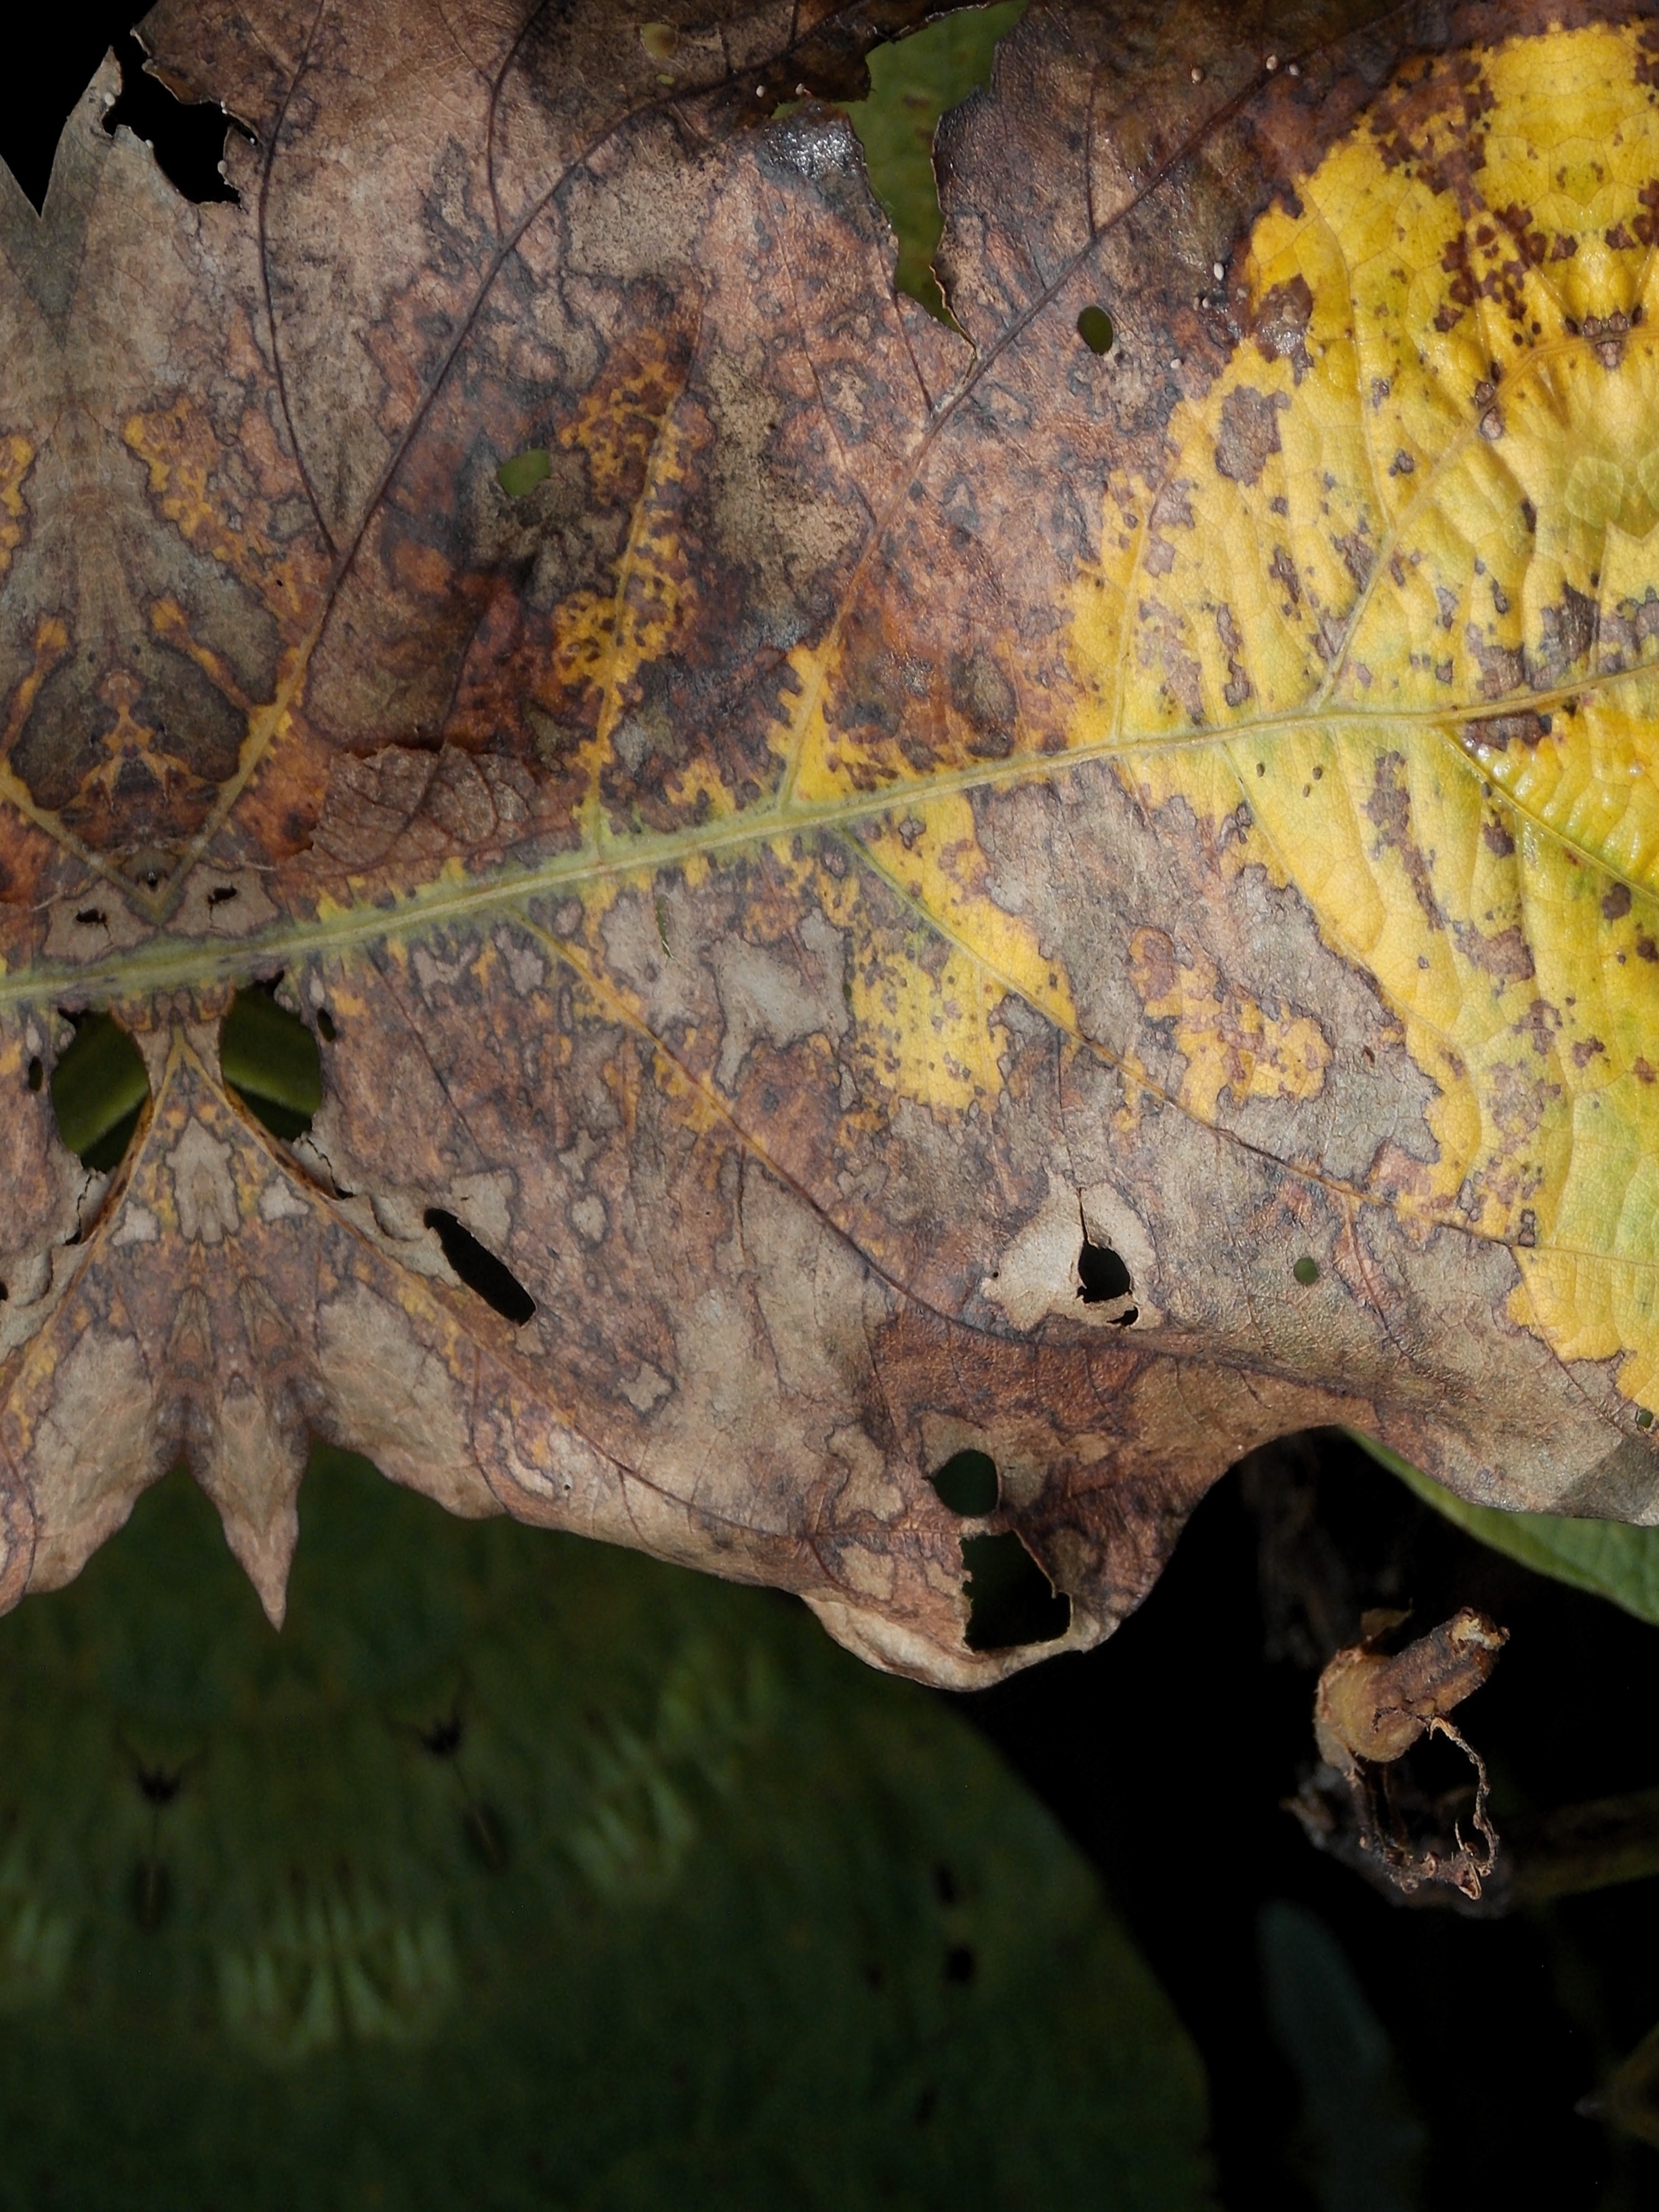
Label: Disease